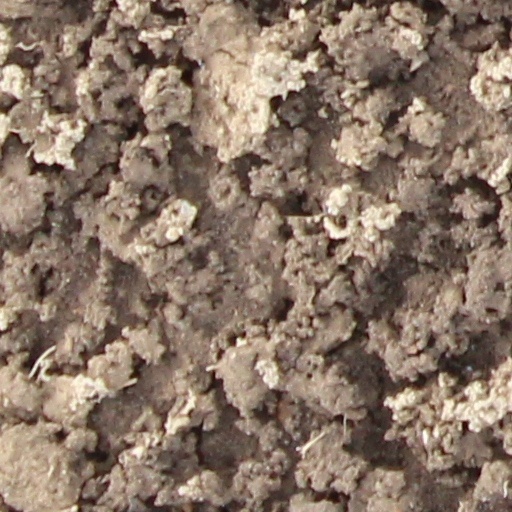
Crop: wheat